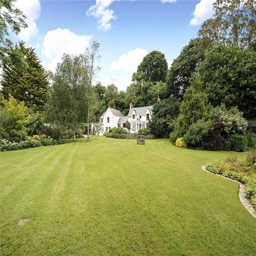
bedrooms for sale in former mill in acres